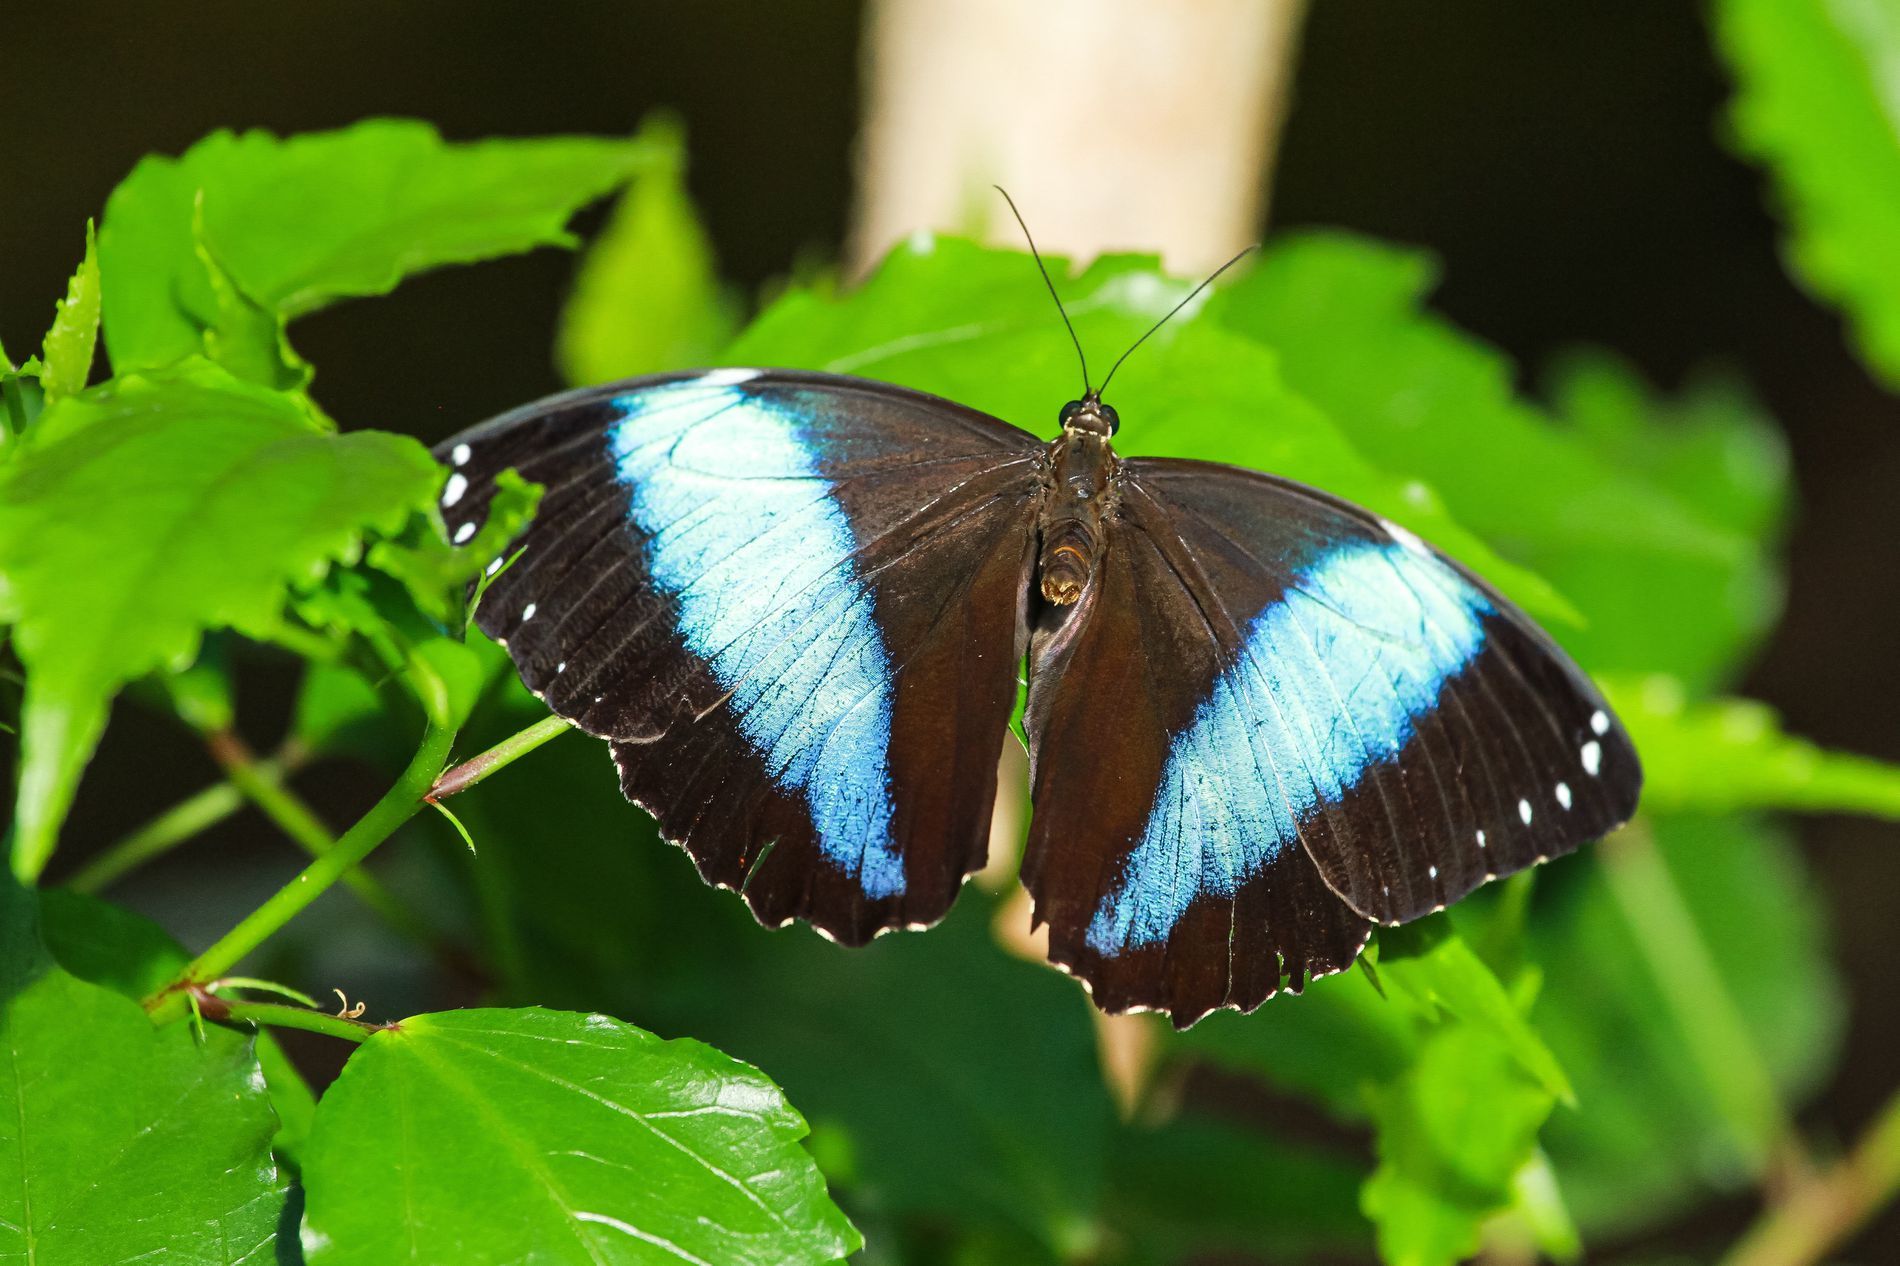
A beautiful Butterfly
A photograph of a butterfly standing on top of a green plant, spreading its wings to the fullest.
A close up shot of the butterfly taken at a high camera angle. The butterfly is fully black except for two stripes on each of its wings. The background is black and green to the plant. The atmosphere is calm and comforting.
Labels: Plant, Animal, Butterfly, Insect, Invertebrate, Moth, Leaf
Camera: Canon Canon EOS 7D
Lens: EF70-200mm f/4L IS USM
Aperture: F6.3
Exposure: 1/320 sec
ISO: 800
Focal length: 200